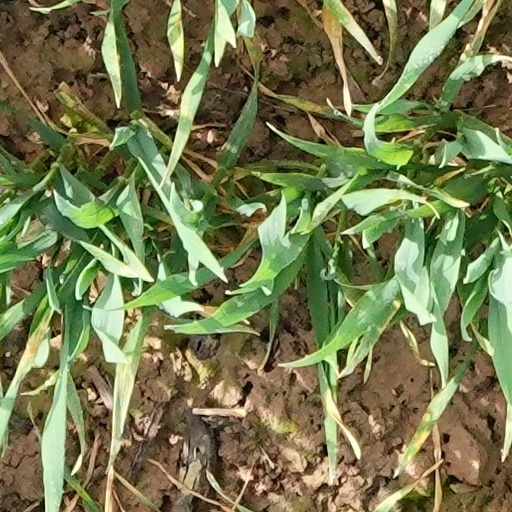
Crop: wheat